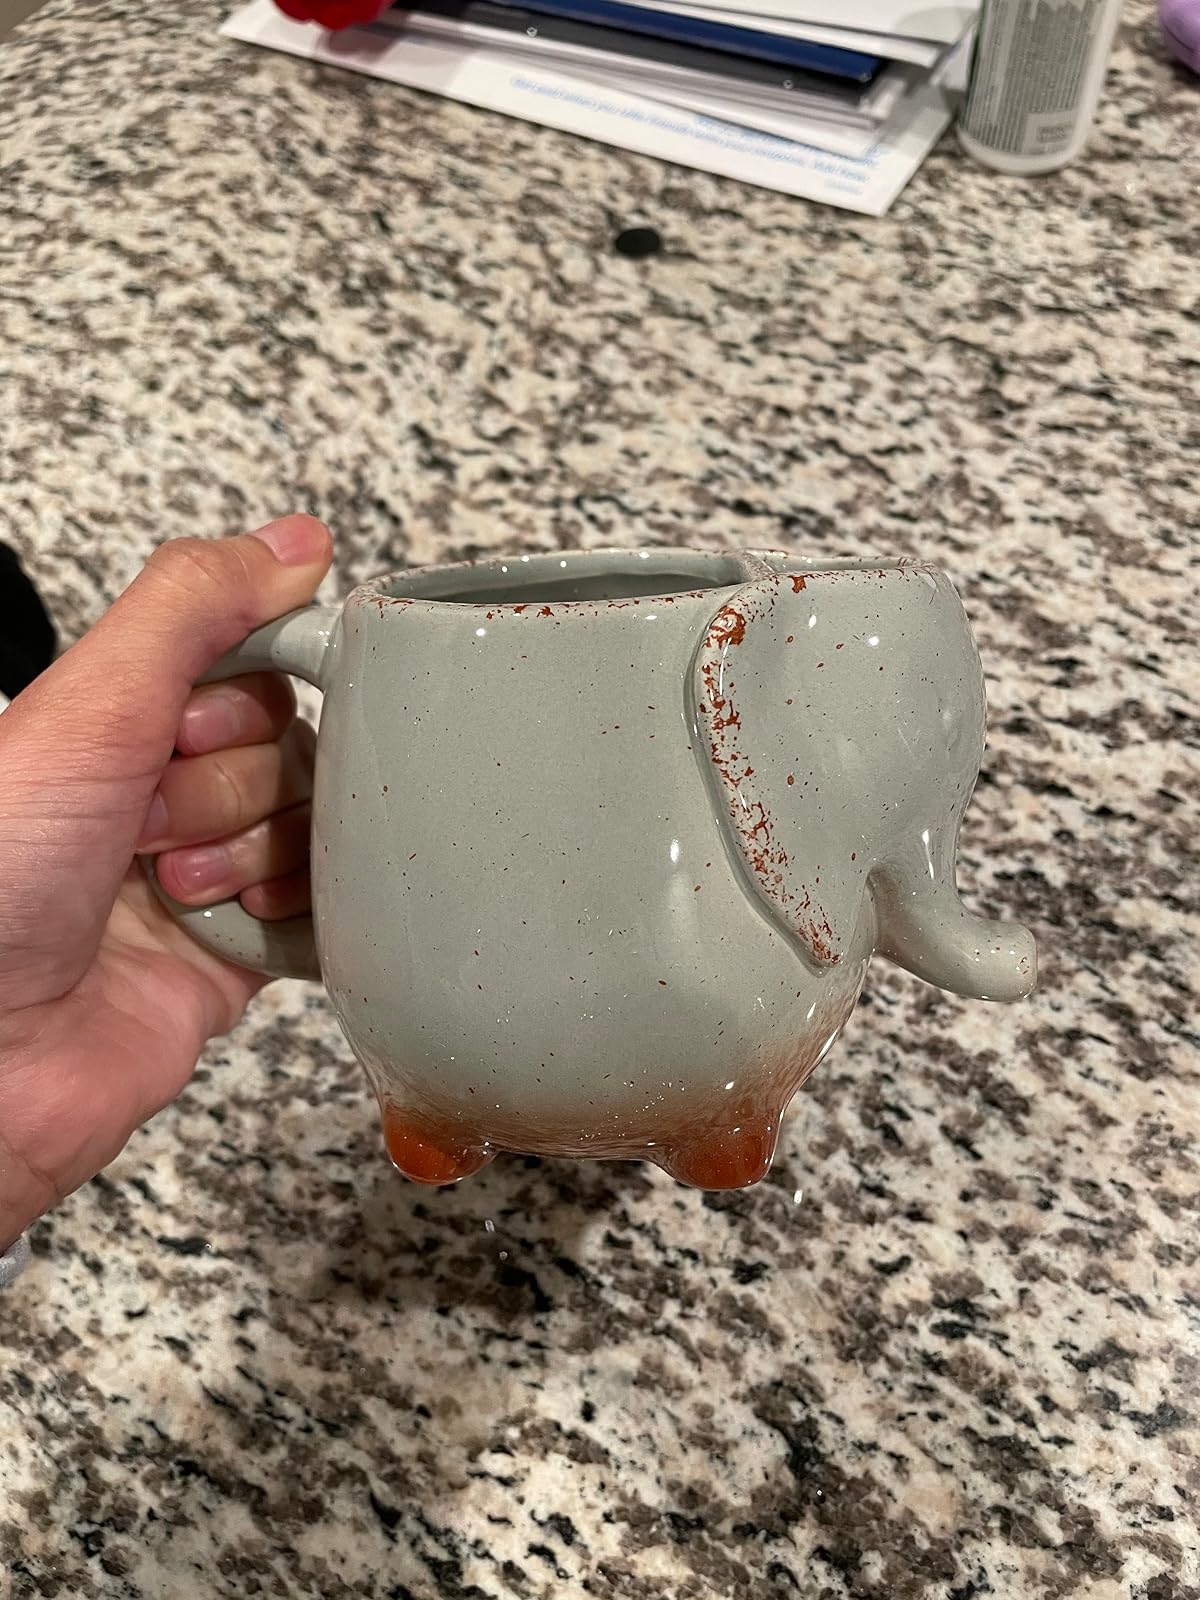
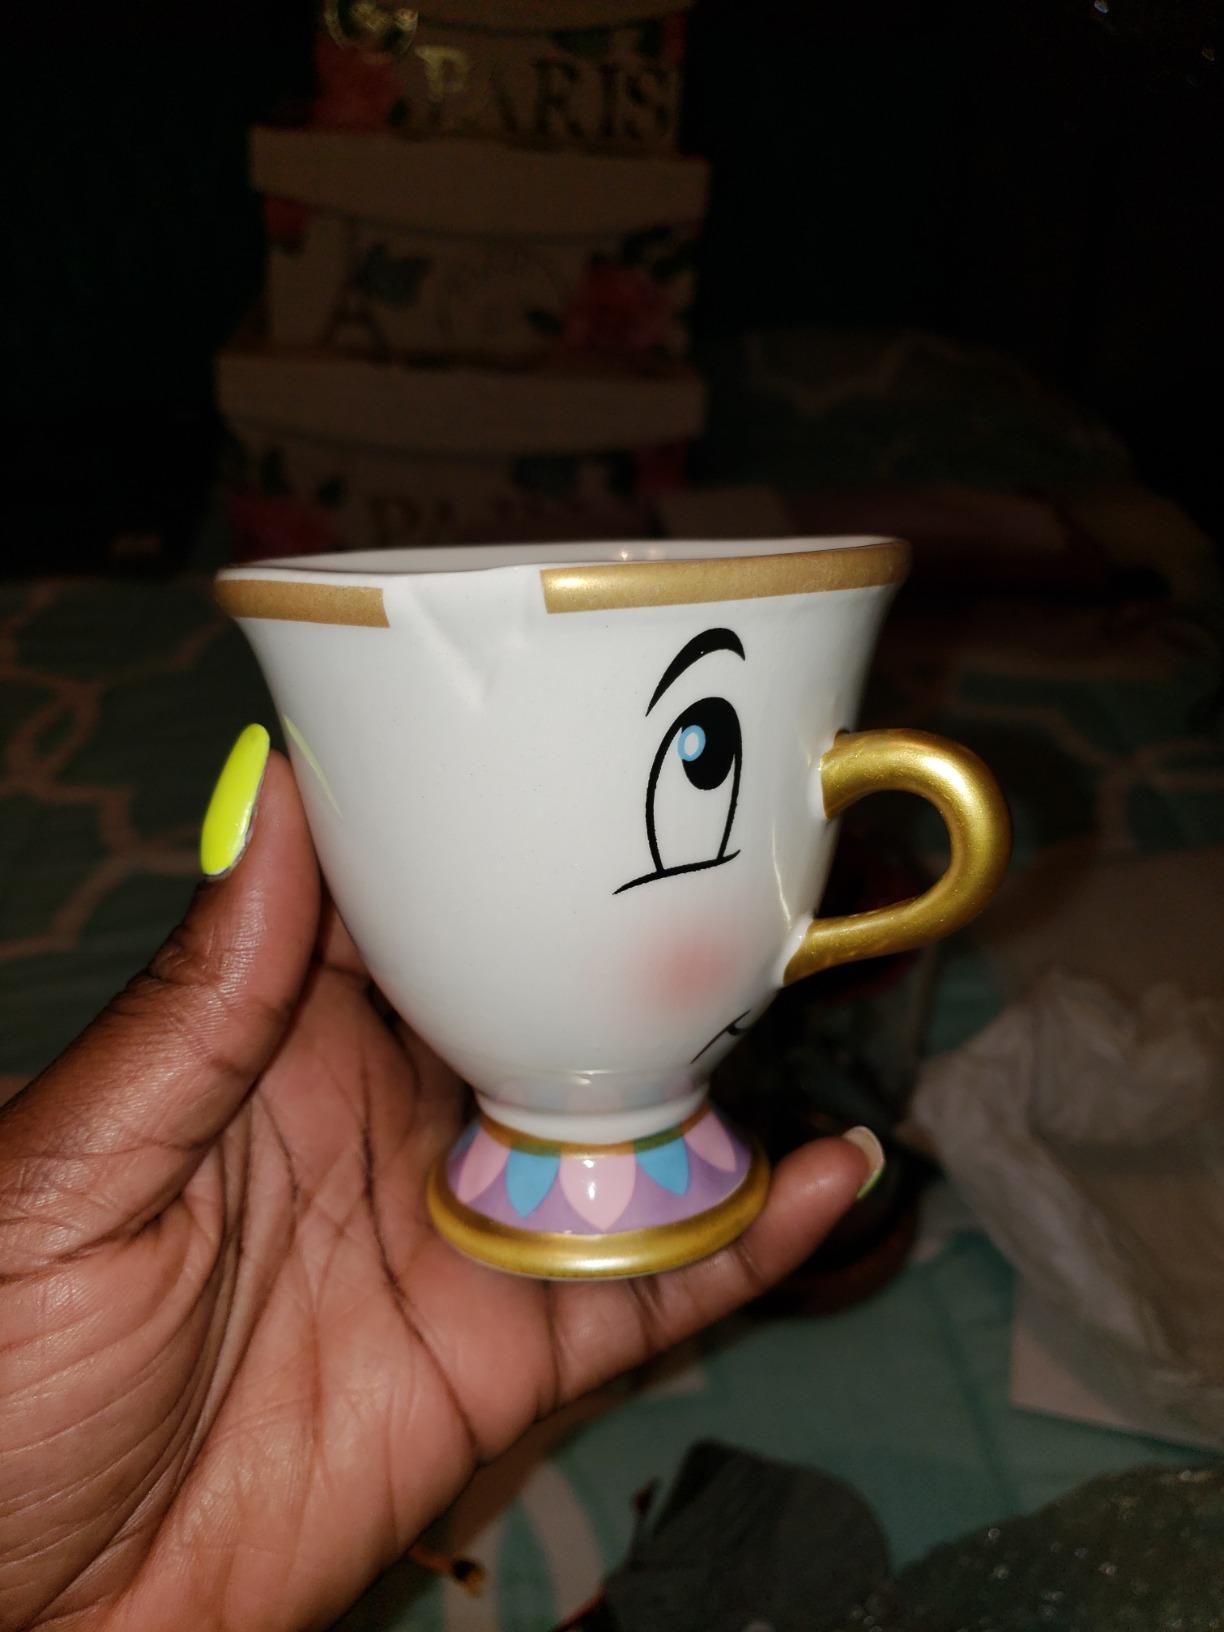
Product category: items_mug
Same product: no